Ottoman tents

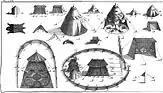
Drawing of the Ottoman Empire's military tents by Luigi Ferdinando Marsigli (1658–1730).

The empire's territorial spread was catalyzed by tent usage, namely for military campaigns. Tents were able to be adapted to the geography of the land as the sultan's armies were on the move, and as such large encampments could be set up and removed quickly without disturbing the surrounding environment.